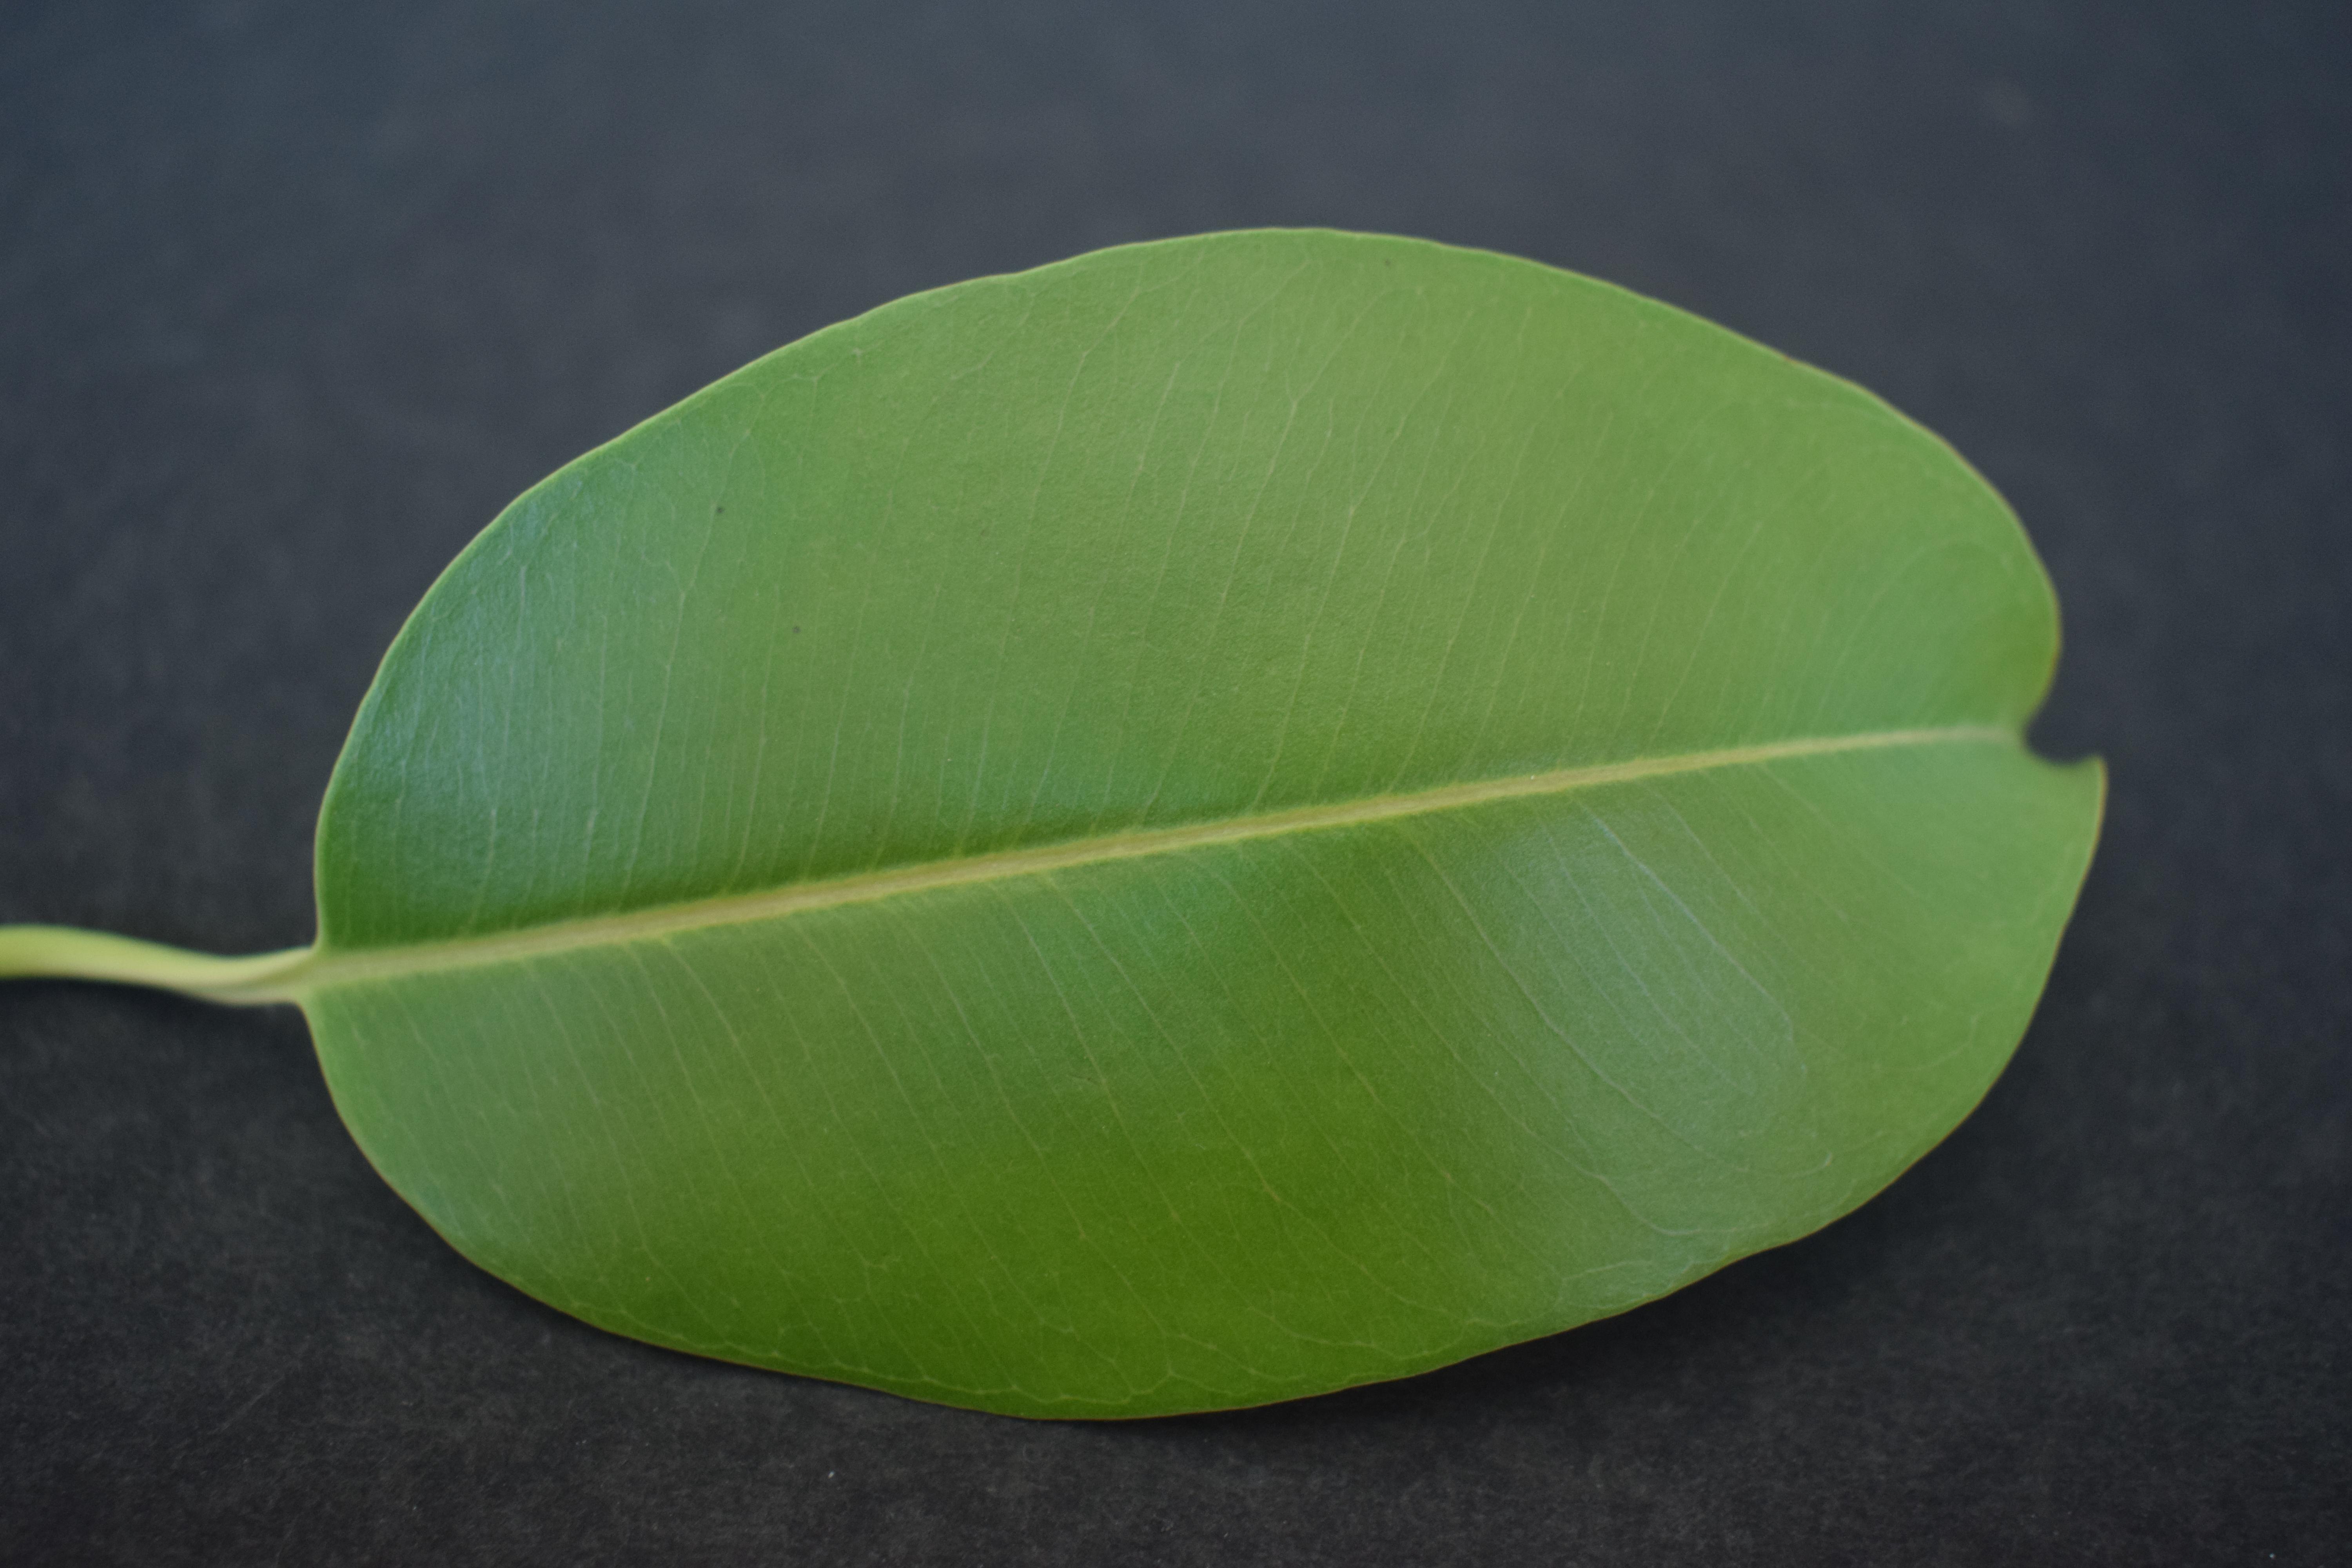
Plant species: Jamun